Civilian Conservation Corps

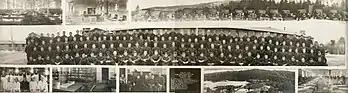
154th Co.. CCC, Eagle Lake Camp NP-1-Me. Bar harbor Maine, February 1940

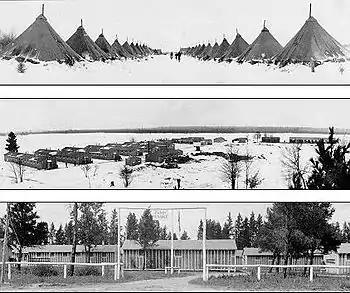
CCC camps in Michigan; the tents were soon replaced by barracks built by Army contractors for the enrollees.

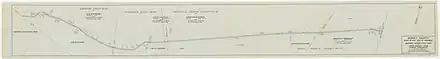
A blue-grey map of a road, covered with assorted lines

The CCC operated separate programs for veterans and Native Americans. Approximately 15,000 Native Americans took part in the program, helping them weather the Great Depression.